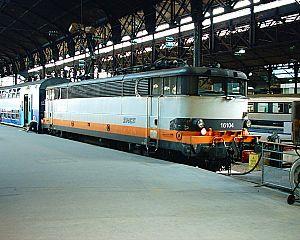
Intercités Normandie est une ancienne direction du réseau de transport ferroviaire Intercités, géré par SNCF Mobilités, prenant en charge l'exploitation des liaisons normandes relevant des Trains d'équilibre du territoire, par délégation de l’État. Les lignes normandes se trouvent aujourd'hui réunies au sein de la Direction Intercités Nord-Normandie. Pour autant, au-delà de cette organisation interne à la SNCF, la spécificité des Intercités Normandie demeure puisqu'à partir de 2020, la région a vocation à devenir autorité organisatrice des lignes TET desservant son territoire, en lieu et place de l’État.